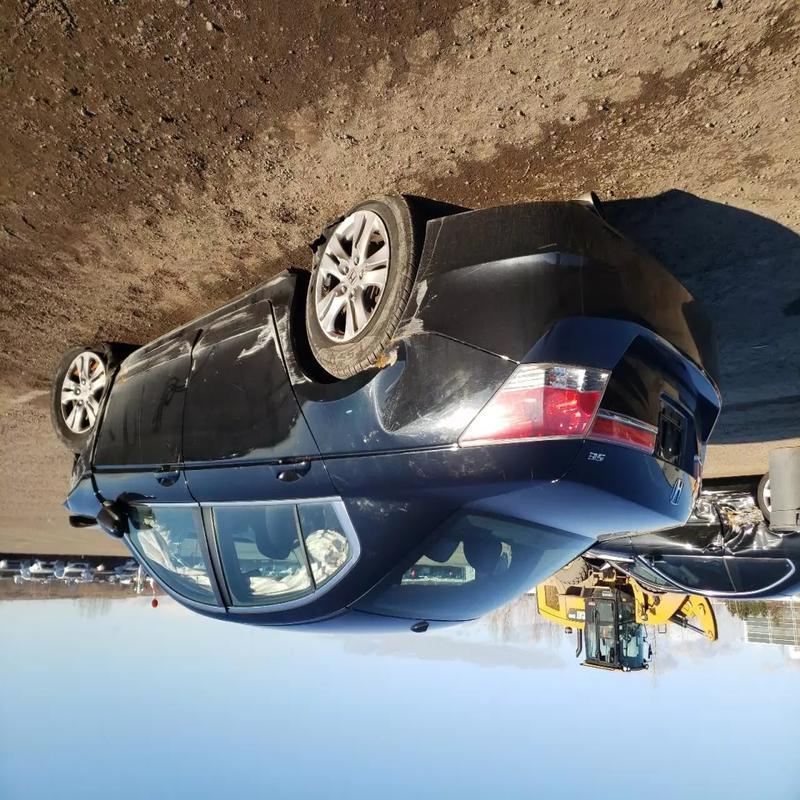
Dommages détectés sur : porte arrière droite, aile arrière droite, pare-choc arrière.
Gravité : mineur